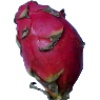
Label: Pitahaya Red 1